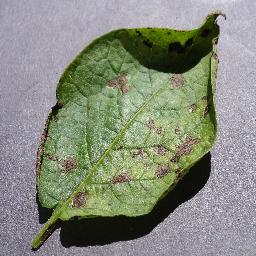
Label: Potato___Early_blight